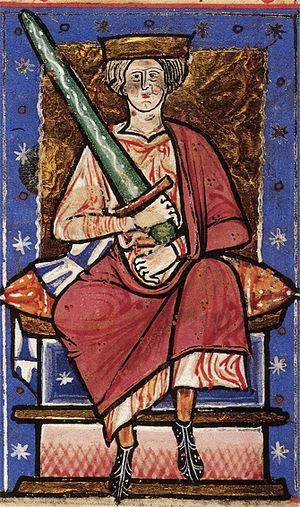
Ethelred est un prénom masculin anglais.
Le Cotentin est une péninsule française correspondant globalement aux limites de l'ancien pays normand du même nom autrefois appelé Pagus Constantiensis, ce qui explique l'ancienne graphie Costentin telle que put l'employer Wace dans son roman de Rou. Élément du Massif armoricain, il s'étend entre l’estuaire de la Vire et l’embouchure du Thar au sud de Granville.